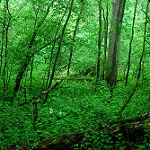
Scene: Outdoor